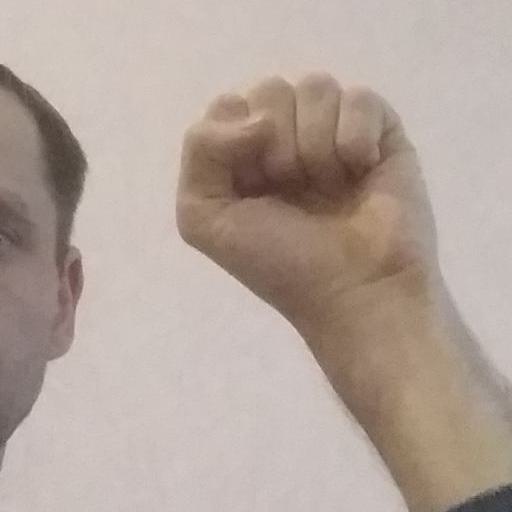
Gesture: fist